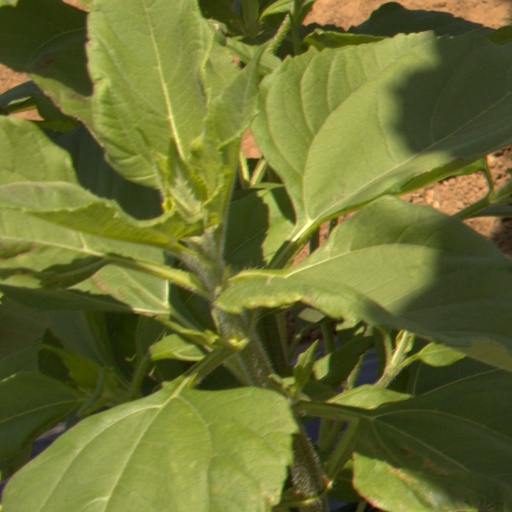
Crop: Jerusalem artichoke